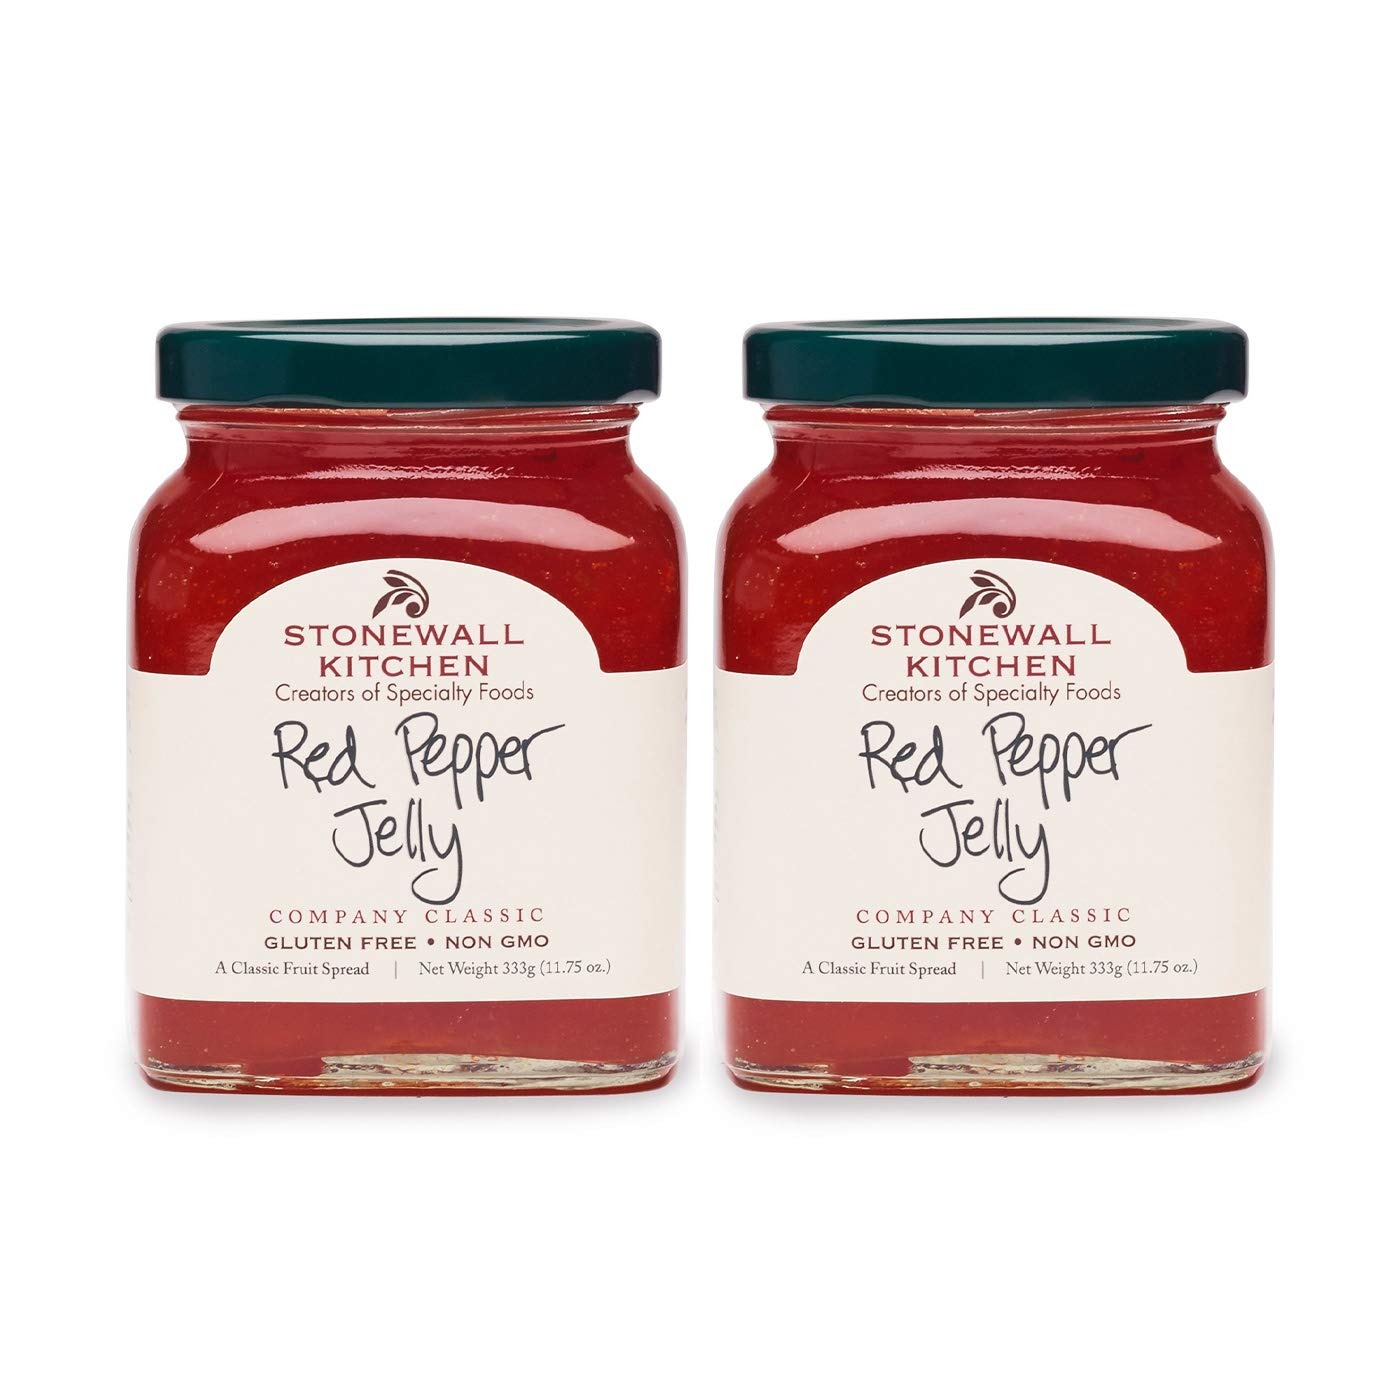
Item Name: Stonewall Kitchen Red Pepper Jelly, 13 oz. (Pack of 2)
Bullet Point 1: Stonewall Kitchen Red Pepper Jelly, 13 oz. (Pack of 2)
Bullet Point 2: Our top-selling Red Pepper Jelly is the perfect blend of bright flavorful sweet red peppers, sugar, and a dash of cayenne pepper
Bullet Point 3: Perfect for snacks, appetizers and entertaining; Serve cream cheese and crackers with a dollop of our Red Pepper Jelly
Bullet Point 4: This vibrant hued jelly makes an excellent addition to any burger or use as a tangy sandwich spread
Bullet Point 5: Stonewall Kitchen Family of Brands: Our award winning line of gourmet food, home goods, and gifts are loved around the world. Featuring brands such as Legal Sea Foods, Michel Design Works, Montebello, Napa Valley Naturals, Stonewall Home, Stonewall Kitchen, Urban Accents, Vermont Coffee Company, Vermont Village, and Village Candle
Bullet Point 6: About Us: It all started in 1991 at a local farmers' market with a few dozen items that we'd finished hand-labeling only hours before. Fast-forward to today and Stonewall Kitchen is now home to an ever-growing family of like-minded lifestyle brands! Expertly made with premium ingredients, our products are the result of decades spent dreaming up, testing and producing only the very best in specialty foods and fine home living.
Product Description: <b>Stonewall Kitchen Red Pepper Jelly, 13 oz. (Pack of 2)</b><p>Our top-selling Red Pepper Jelly is the perfect blend of bright flavorful sweet red peppers, sugar, and a dash of cayenne pepper. Need a quick, delicious snack? Drop a dollop of our Red Pepper Jelly on top of cream cheese on a cracker and watch them disappear!</p><p><b>About Stonewall Kitchen</b></p><p>We got our start in 1991, selling handmade jams and jellies at local farmers’ markets, fairs and festivals. A passion for innovative recipes and flavors soon led us to expand to sauces, condiments, mustards, baking mixes, and more—all made with the same high-quality ingredients and painstaking attention to detail. Today, our products are sold in more than 6,000 locations both nationwide and internationally, and through our 10 company stores!</p>
Value: 23.5
Unit: Ounce

Price: 32